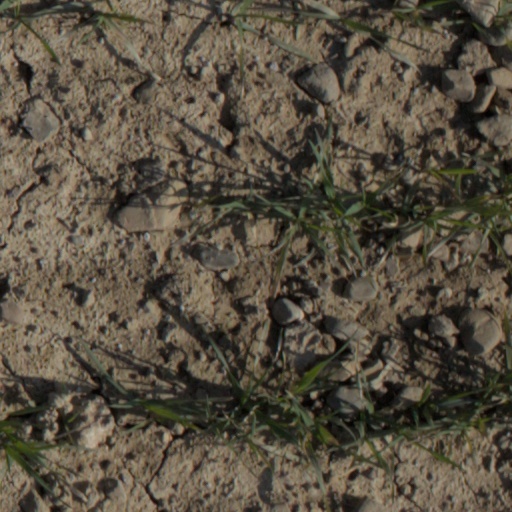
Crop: wheat